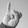
ASL letter: I